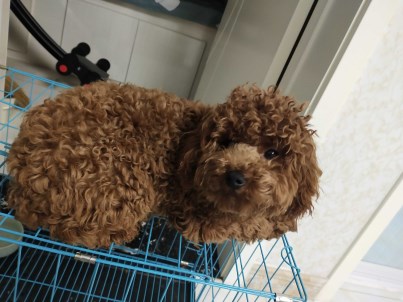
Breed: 7449-n000128-teddy